Mar del Plata railway station

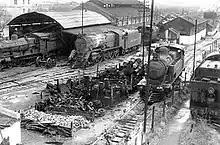
Freight trains operating in Mar del Plata station in 1910

By 1910 Mar del Plata was the main beach city of Argentina, receiving a huge number of tourists during the summer. Due to the intense traffic of passengers, the railway station exceeded its capacity and the Municipality demanded the company to increase the facilities. The company had always denied to this request alleging that the station was only overcrowded during two months per year (the period of summer season in Argentina).